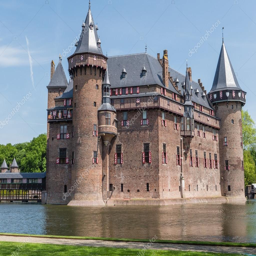
surrounded by a moat -- stock photo #